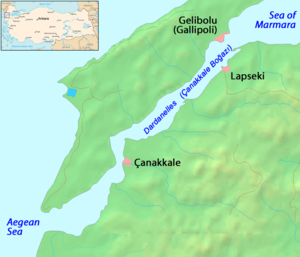
Dardanellerne
Dardanellerne nærmeste omgivelser
Dardanellerne, tidligere Hellesponten er et snævert stræde i det nordvestlige Tyrkiet, som forbinder Marmarahavet med det Ægæiske Hav. Sammen med Marmarahavet og Bosporus udgør de forbindelsen mellem Sortehavet og Middelhavet.